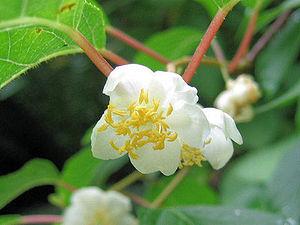
Actinidia polygama est une espèce dioïque de lianes de la famille des Actinidiaceae. L'espèce se trouve en Asie de l'est, plus particulièrement en Chine et au Japon. On la trouve principalement dans les zones boisées montagneuses du Japon.
Herbe-aux-chats est une expression regroupant diverses plantes provoquant un effet euphorisant ou excitant sur certains félins, notamment les chats. En France, l'appellation commerciale « herbe à chat » désigne les jeunes pousses de diverses espèces graminées ou de souchets, tandis qu'au Québec les deux appellations sont utilisées indistinctement pour les plantes euphorisantes.